Contrastive focus reduplication

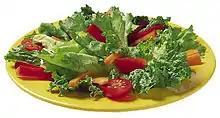
A meatless salad may be referred to as a "salad-salad", as opposed to a "tuna salad".

Contrastive focus reduplication, also called contrastive reduplication, identical constituent compounding, lexical cloning, or the double construction, is a type of syntactic reduplication found in some languages. Doubling a word or phrase – such as "do you "like"-like him?" – can indicate that the prototypical meaning of the repeated word or phrase is intended.